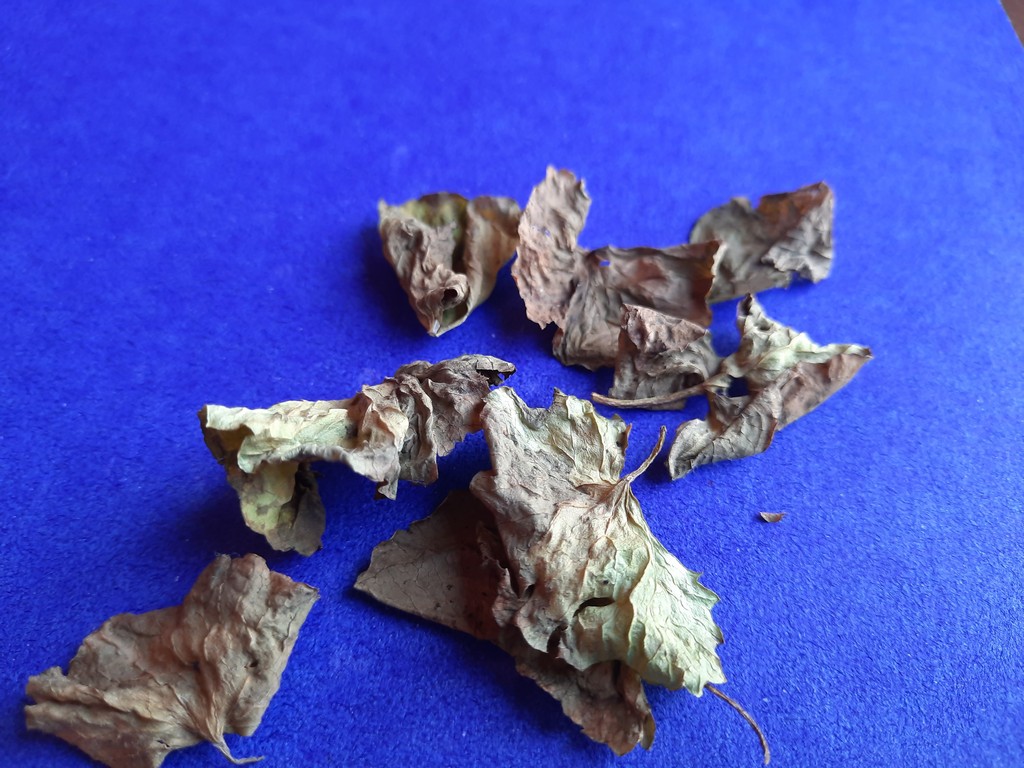
Label: Dried